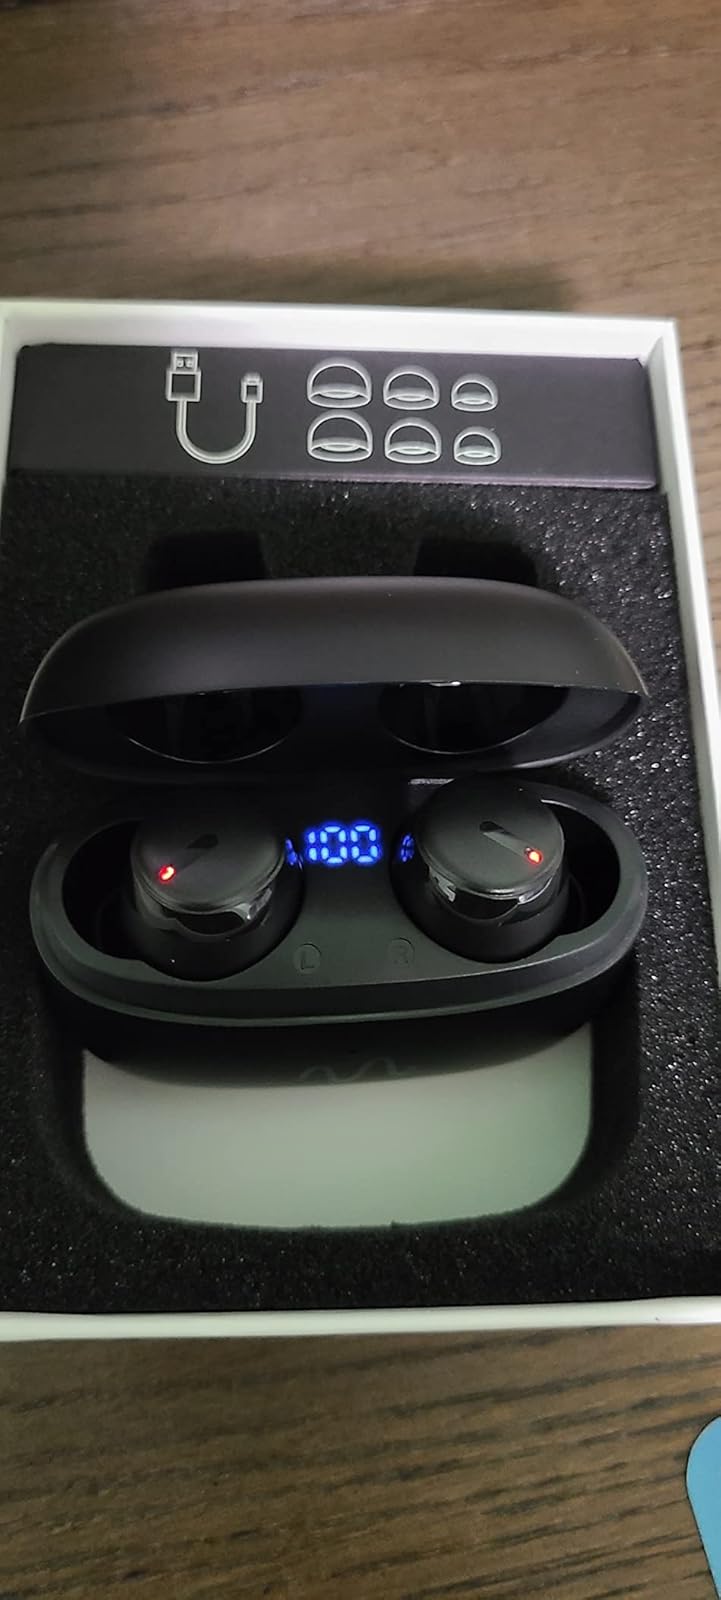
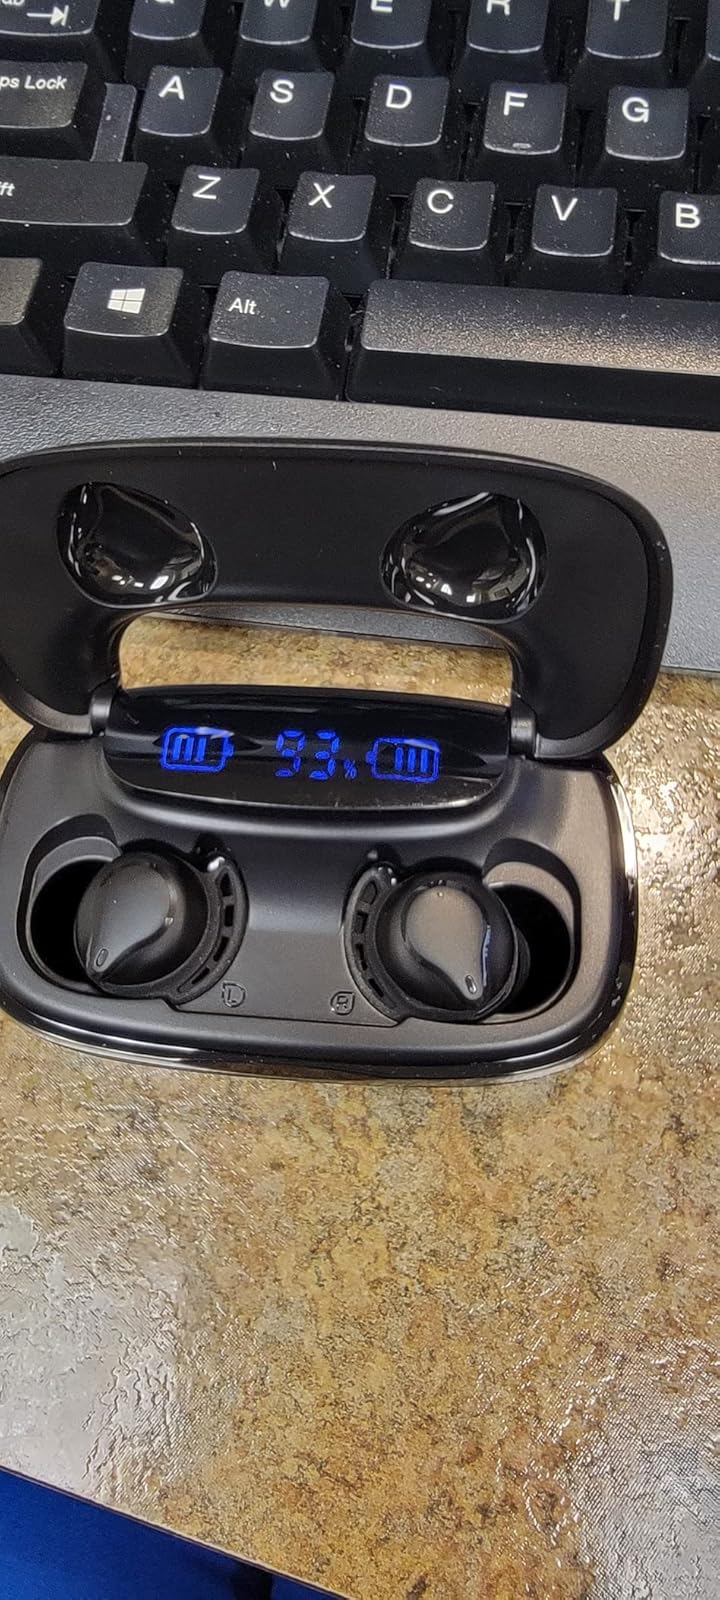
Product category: earbuds
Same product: no